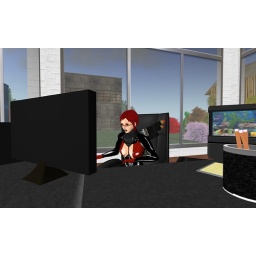
Here I am at my bright new shiny desk in the new office building.